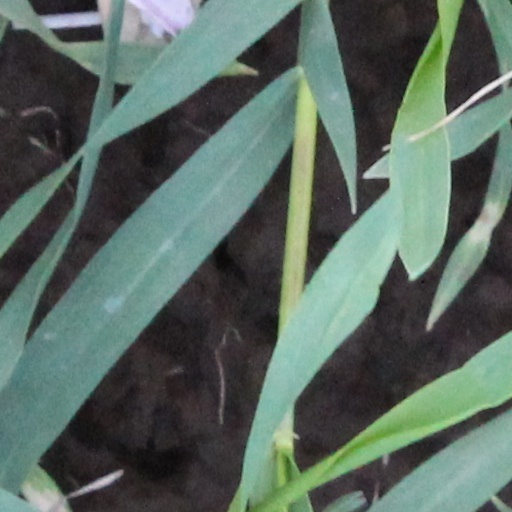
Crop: wheat